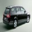
Label: automobile